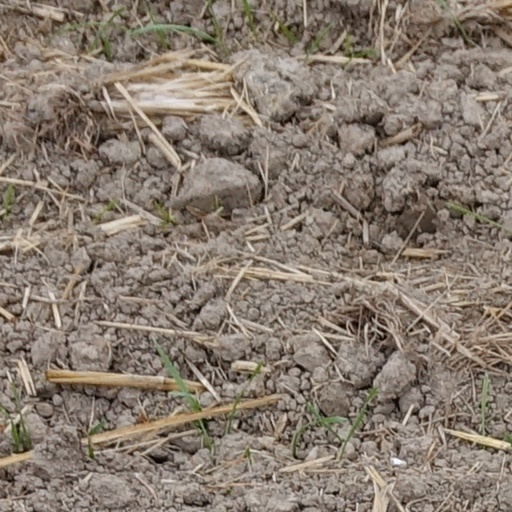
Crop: wheat